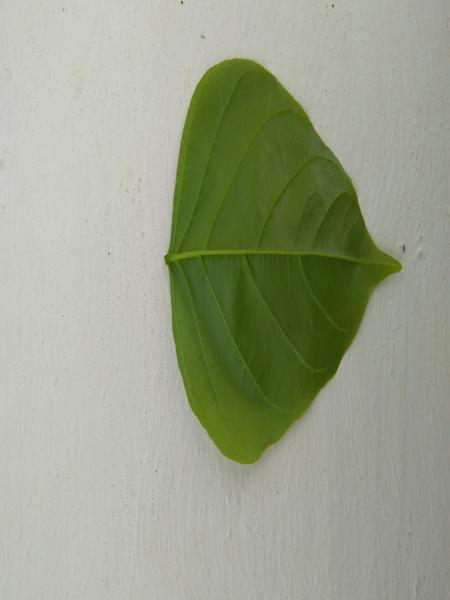
Plant: Honge